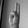
ASL letter: U